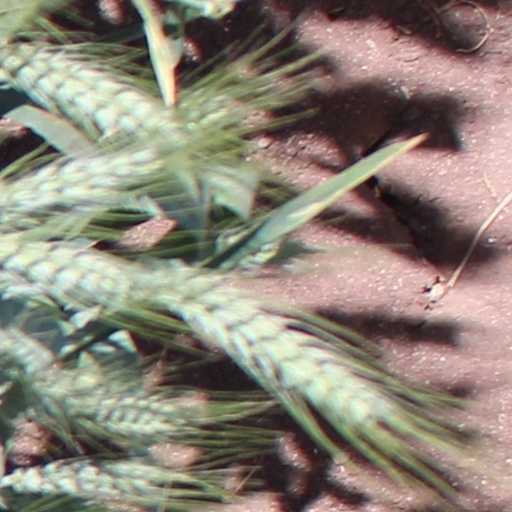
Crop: wheat